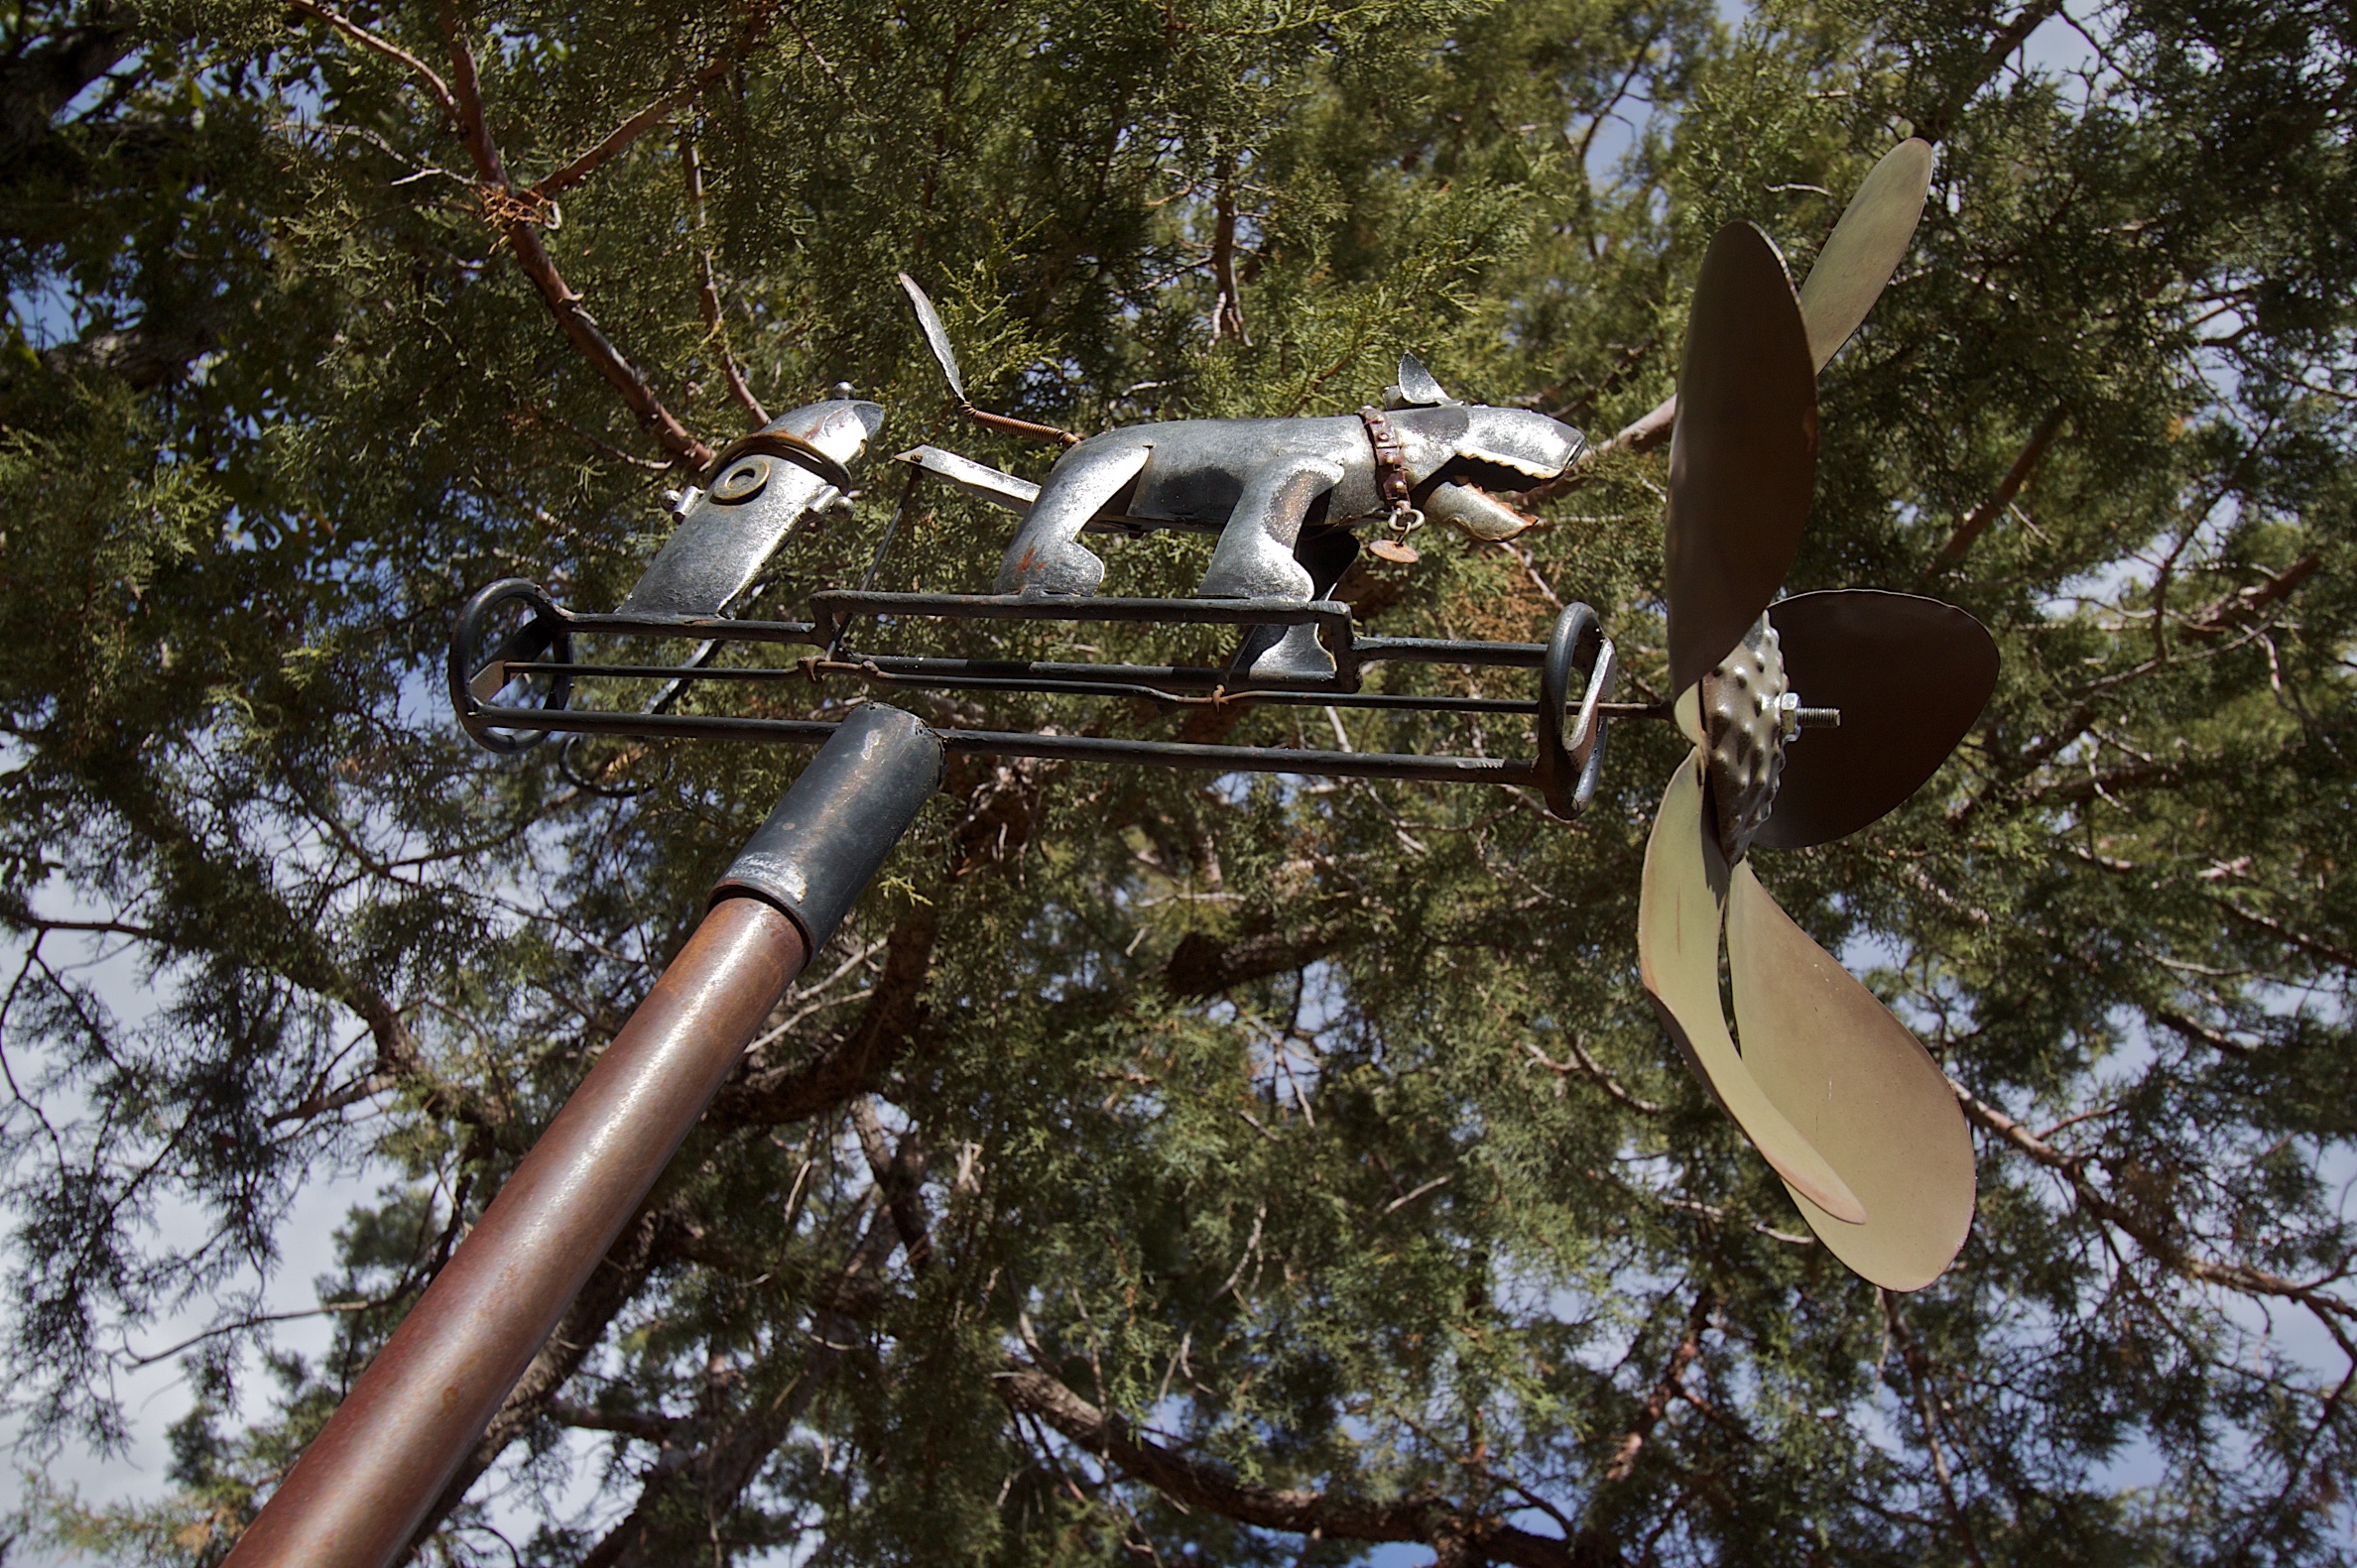
tree, forest, branch, snow, winter, wildlife, spike, sculpture, woody plant